Vijayaraghavan

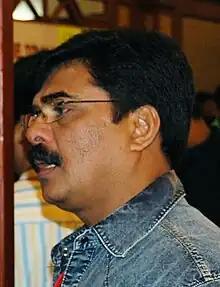

Narayanapillai Vijayaraghavan, known mononymously as Vijayaraghavan, is an Indian actor who predominantly works in Malayalam cinema. He is known for his character roles. He is the son of drama and cinema artist N. N. Pillai.